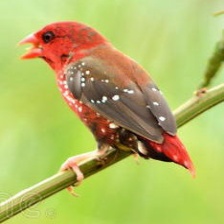
Species: AVADAVAT
Scientific name: AMANDAVA AMANDAVA